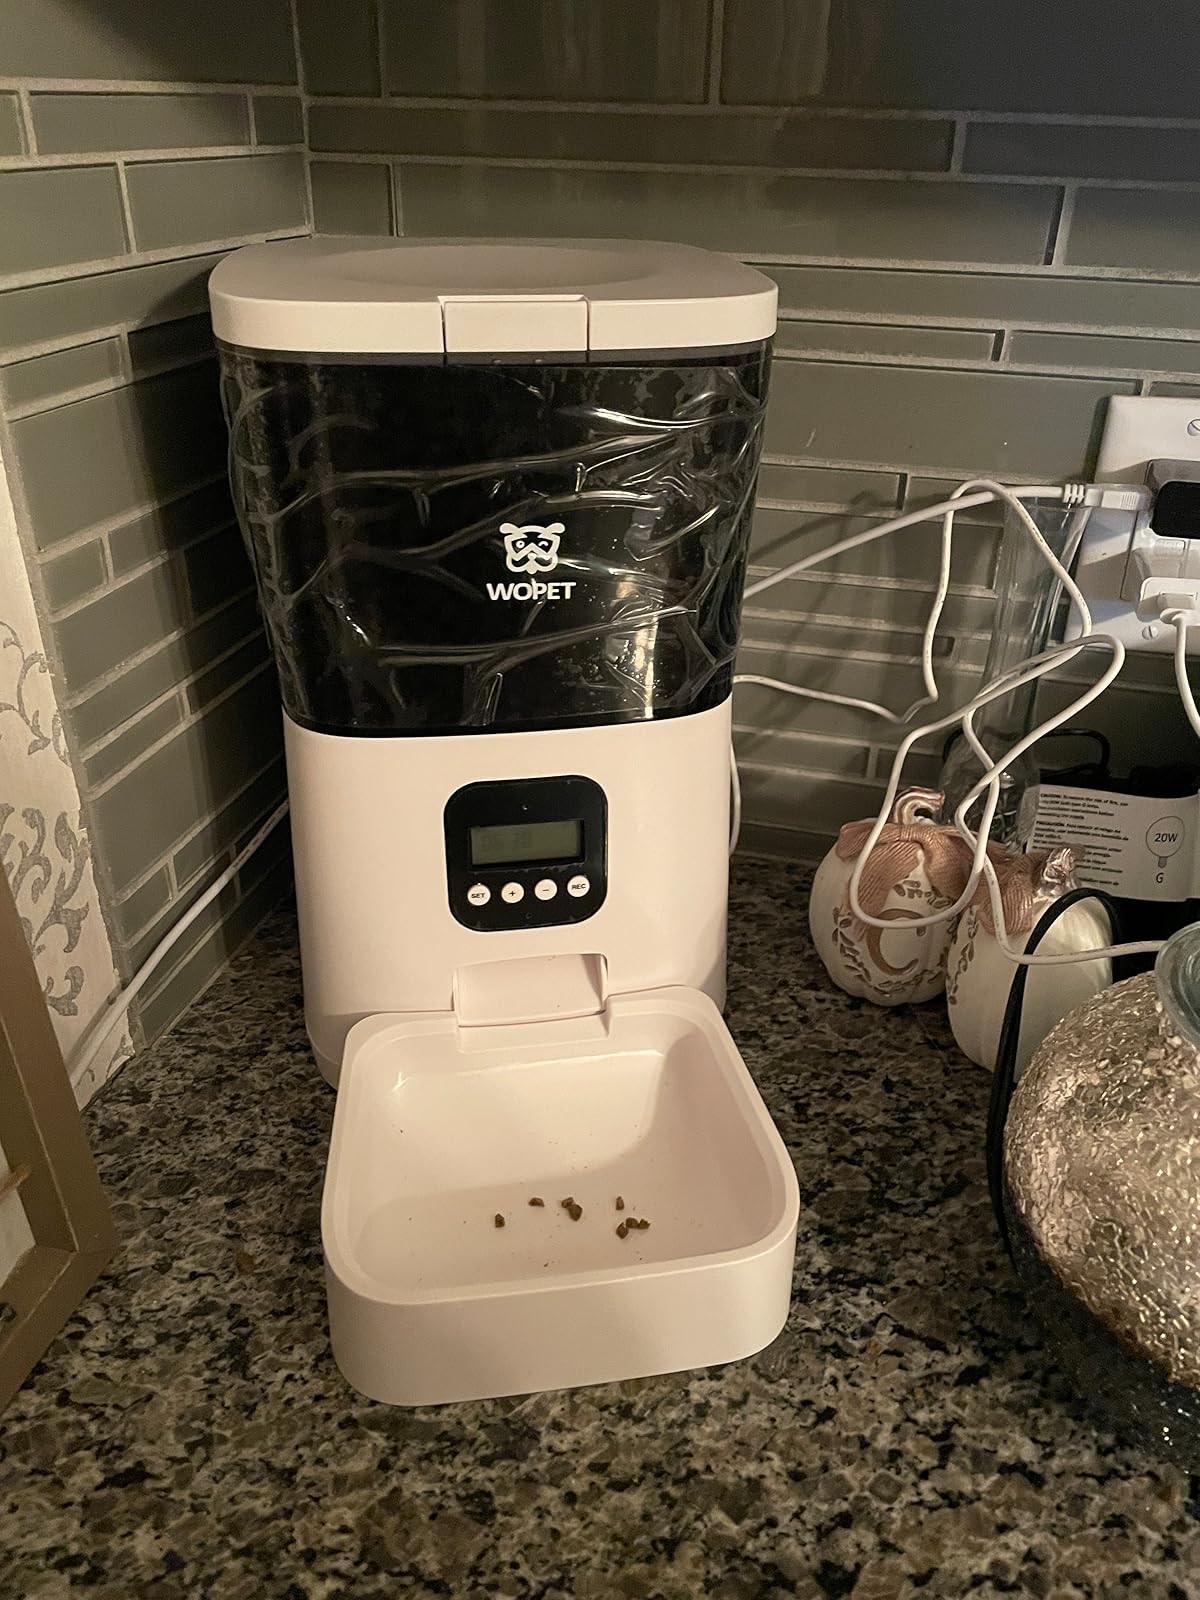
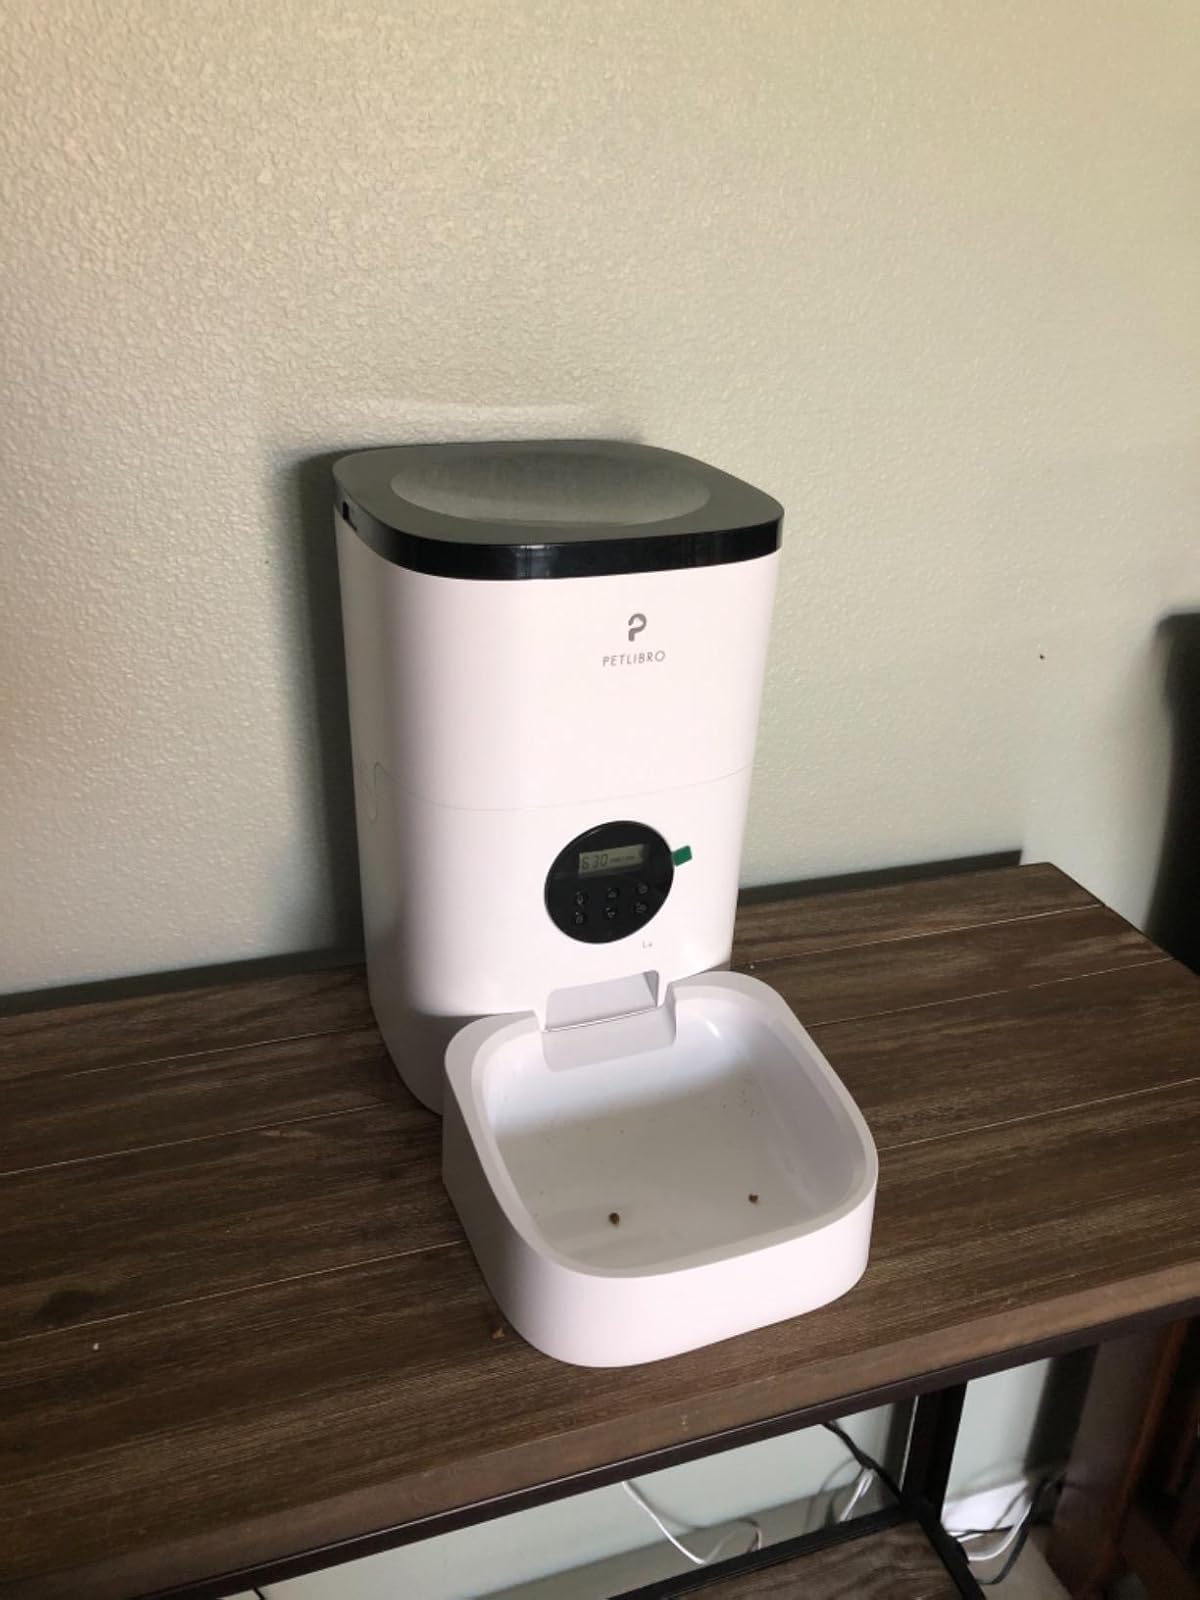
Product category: items_feeder
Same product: no